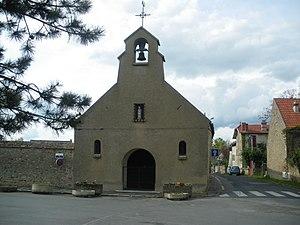
Chapelle de Montjay, Bures sur Yvette, Essonne, France